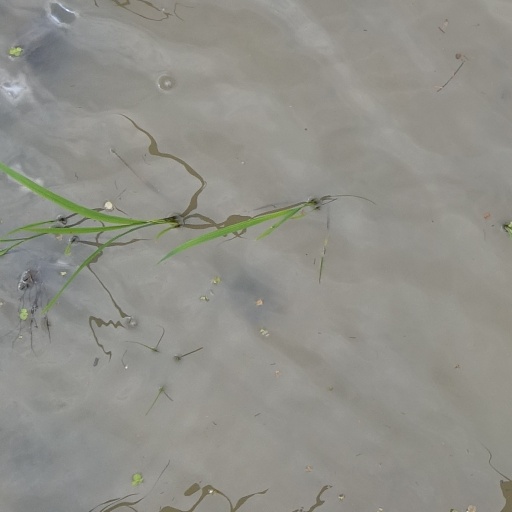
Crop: rice